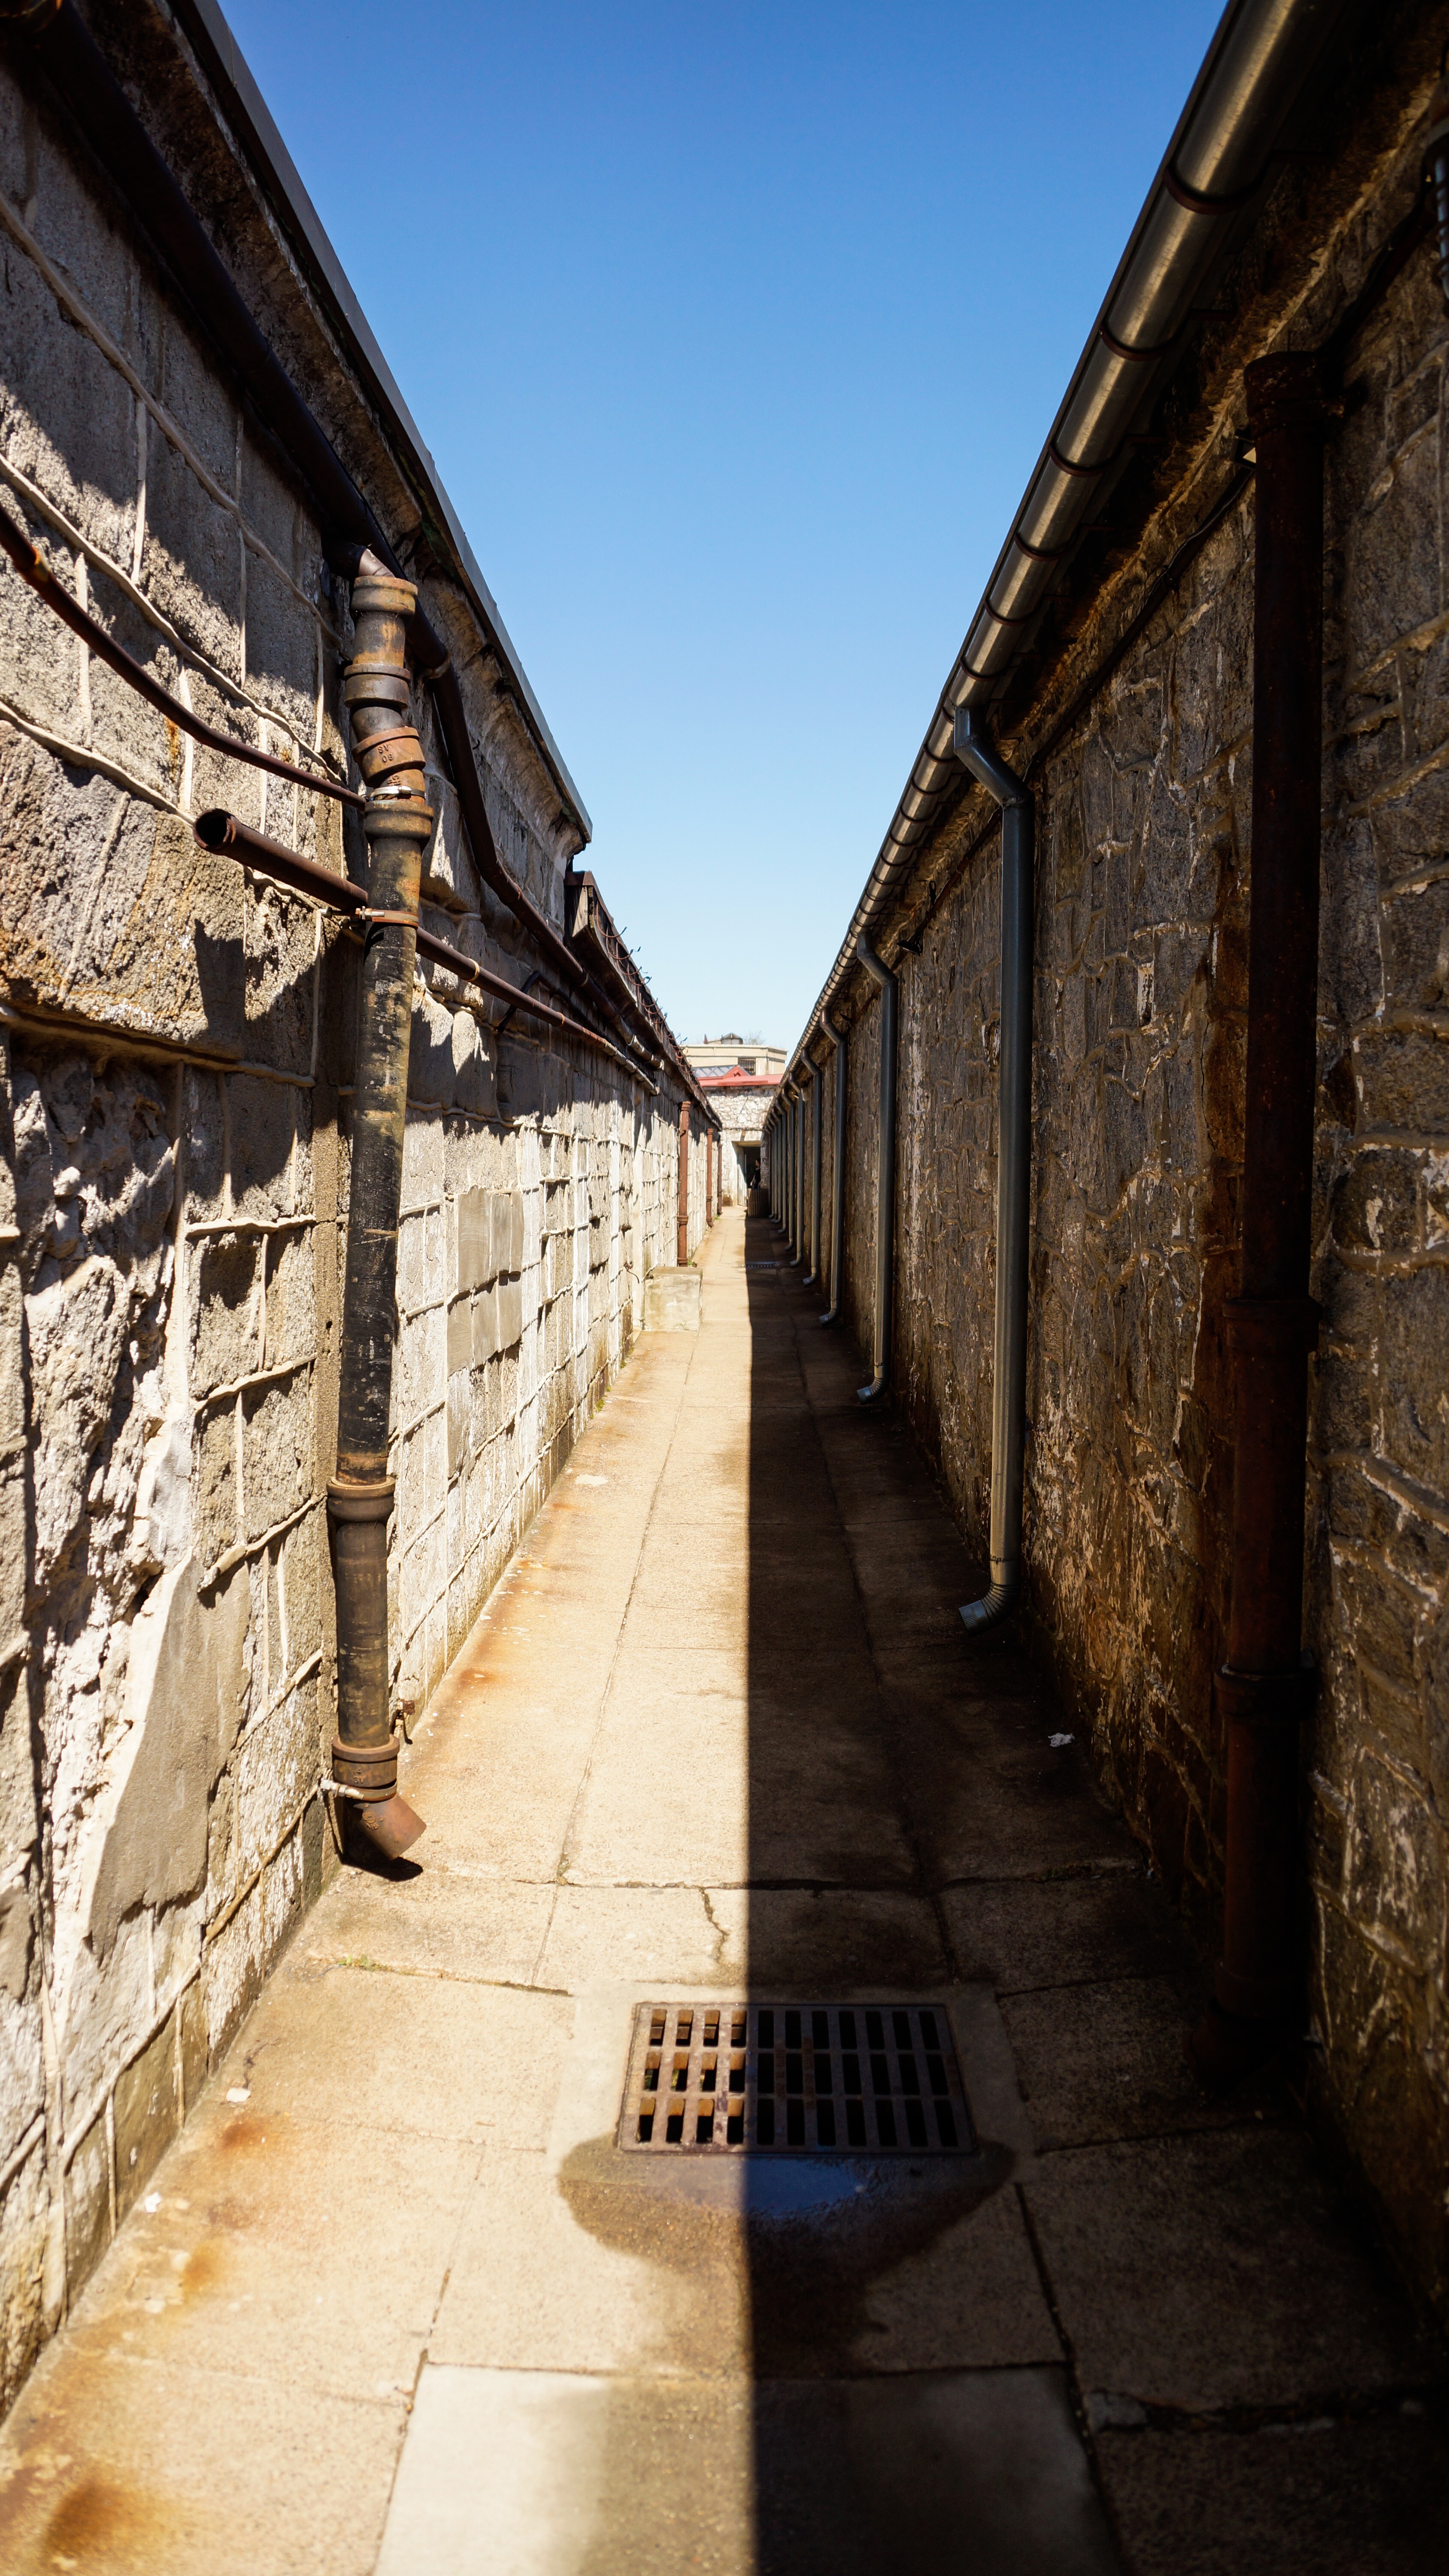
light, road, street, town, old, alley, wall, village, shadow, temple, infrastructure, noon, urban area, ancient history